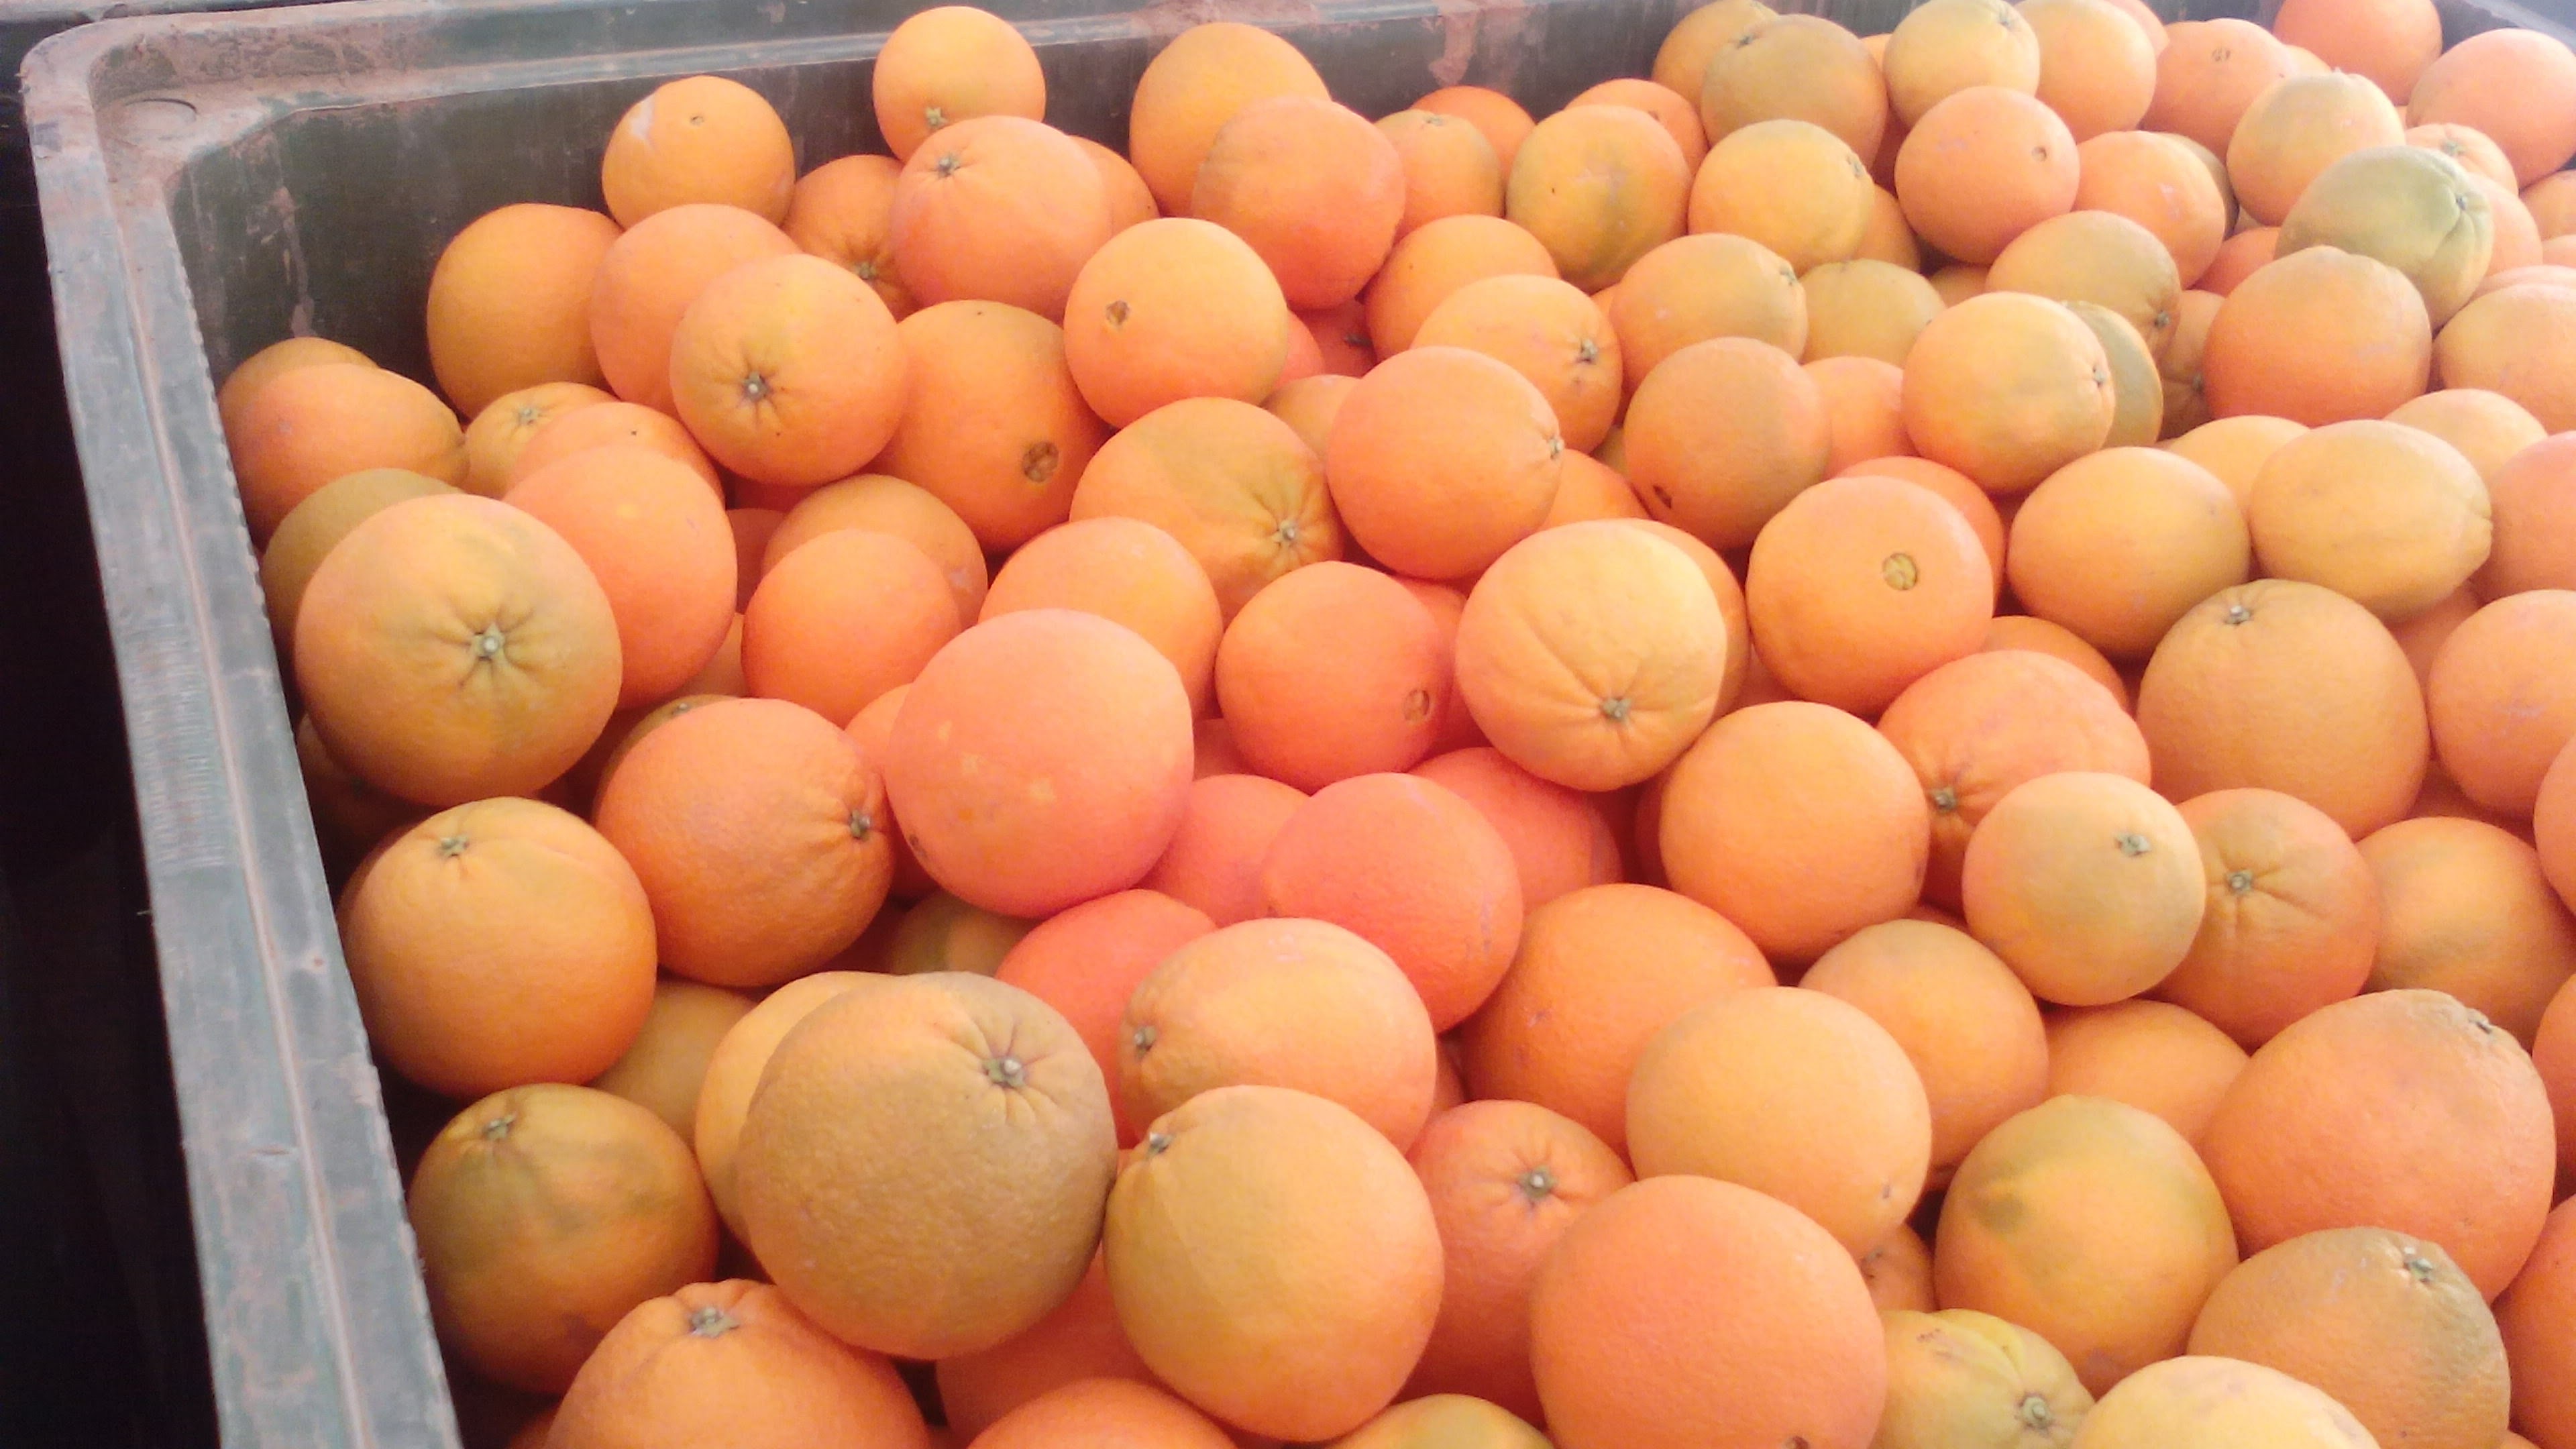
orange, fruit, produce, natural foods, food, local food, apricot, valencia orange, citrus, egg, tangerine, grapefruit, vegetarian food, peach